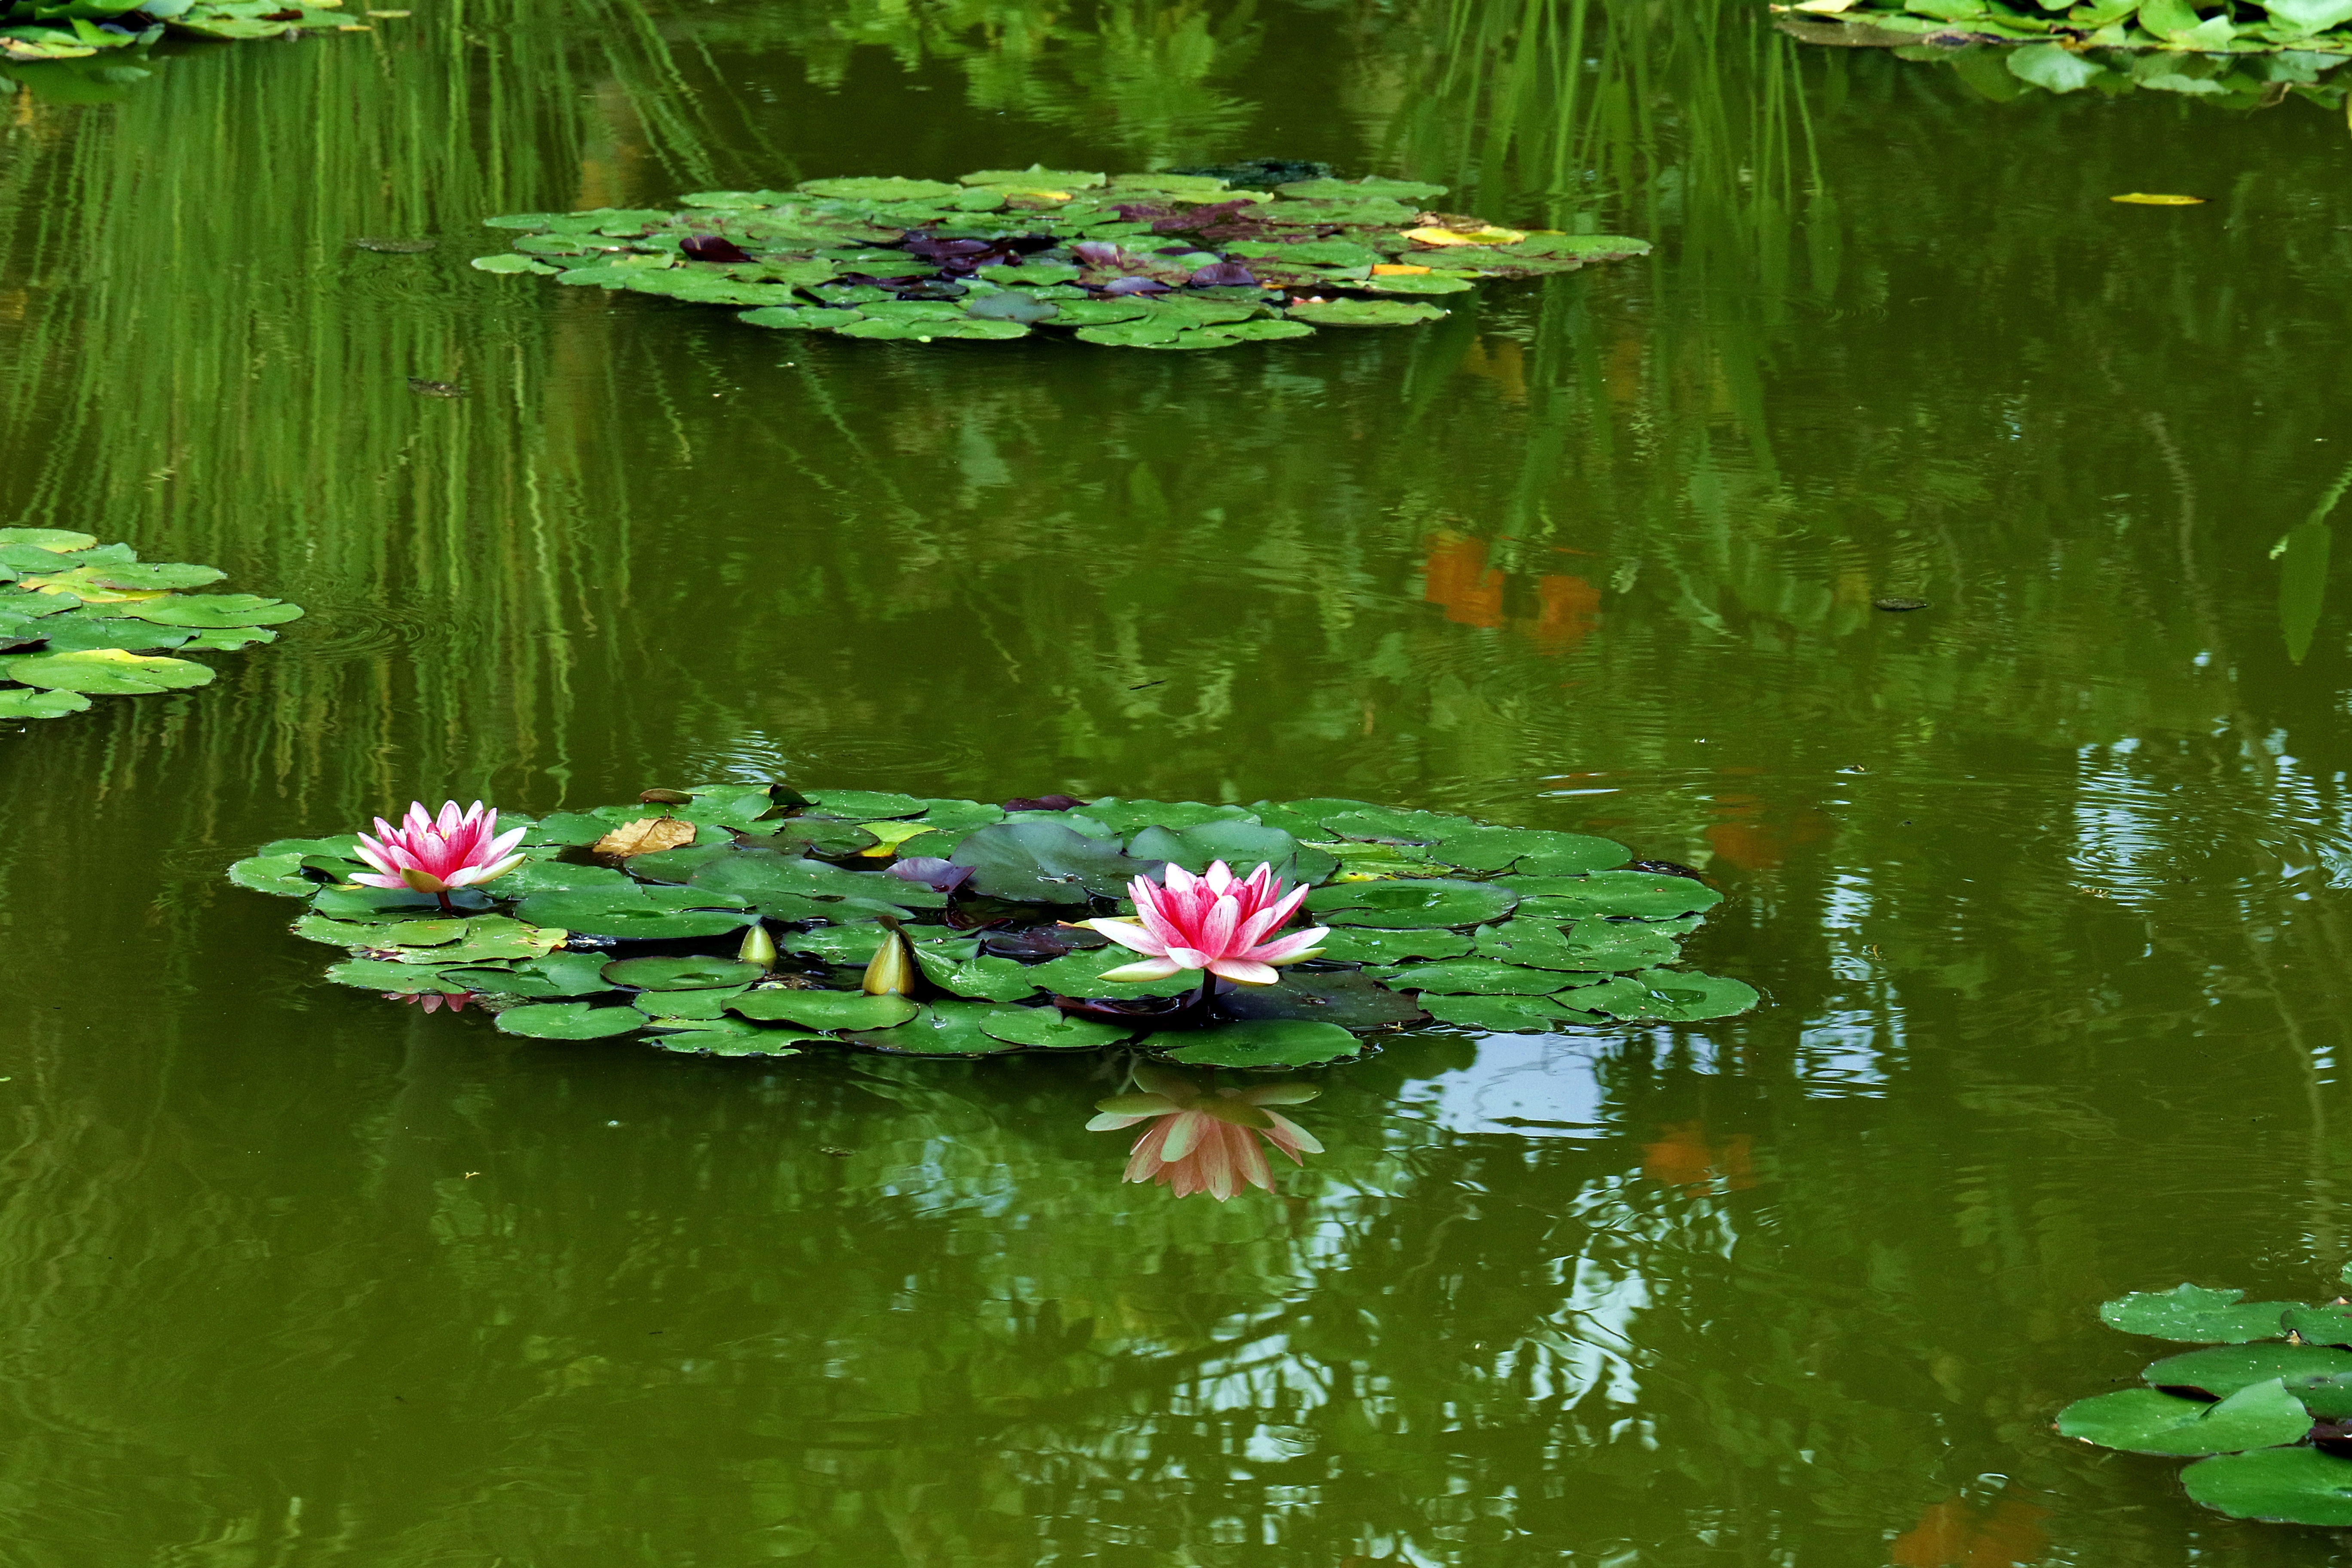
tree, water, nature, grass, swamp, plant, leaf, flower, summer, pond, foliage, stream, green, reflection, jungle, botany, garden, pink, aquatic plant, flora, water lily, wetland, lily, habitat, ornamental plants, water plant, summer plants, fish pond, natural environment